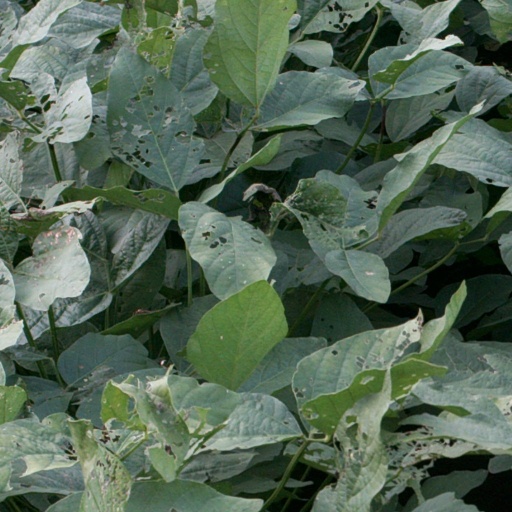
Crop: soybean